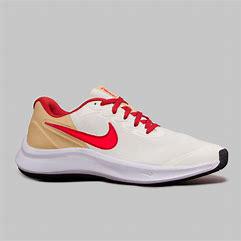
Brand: Nike
Model: Star Runner 3